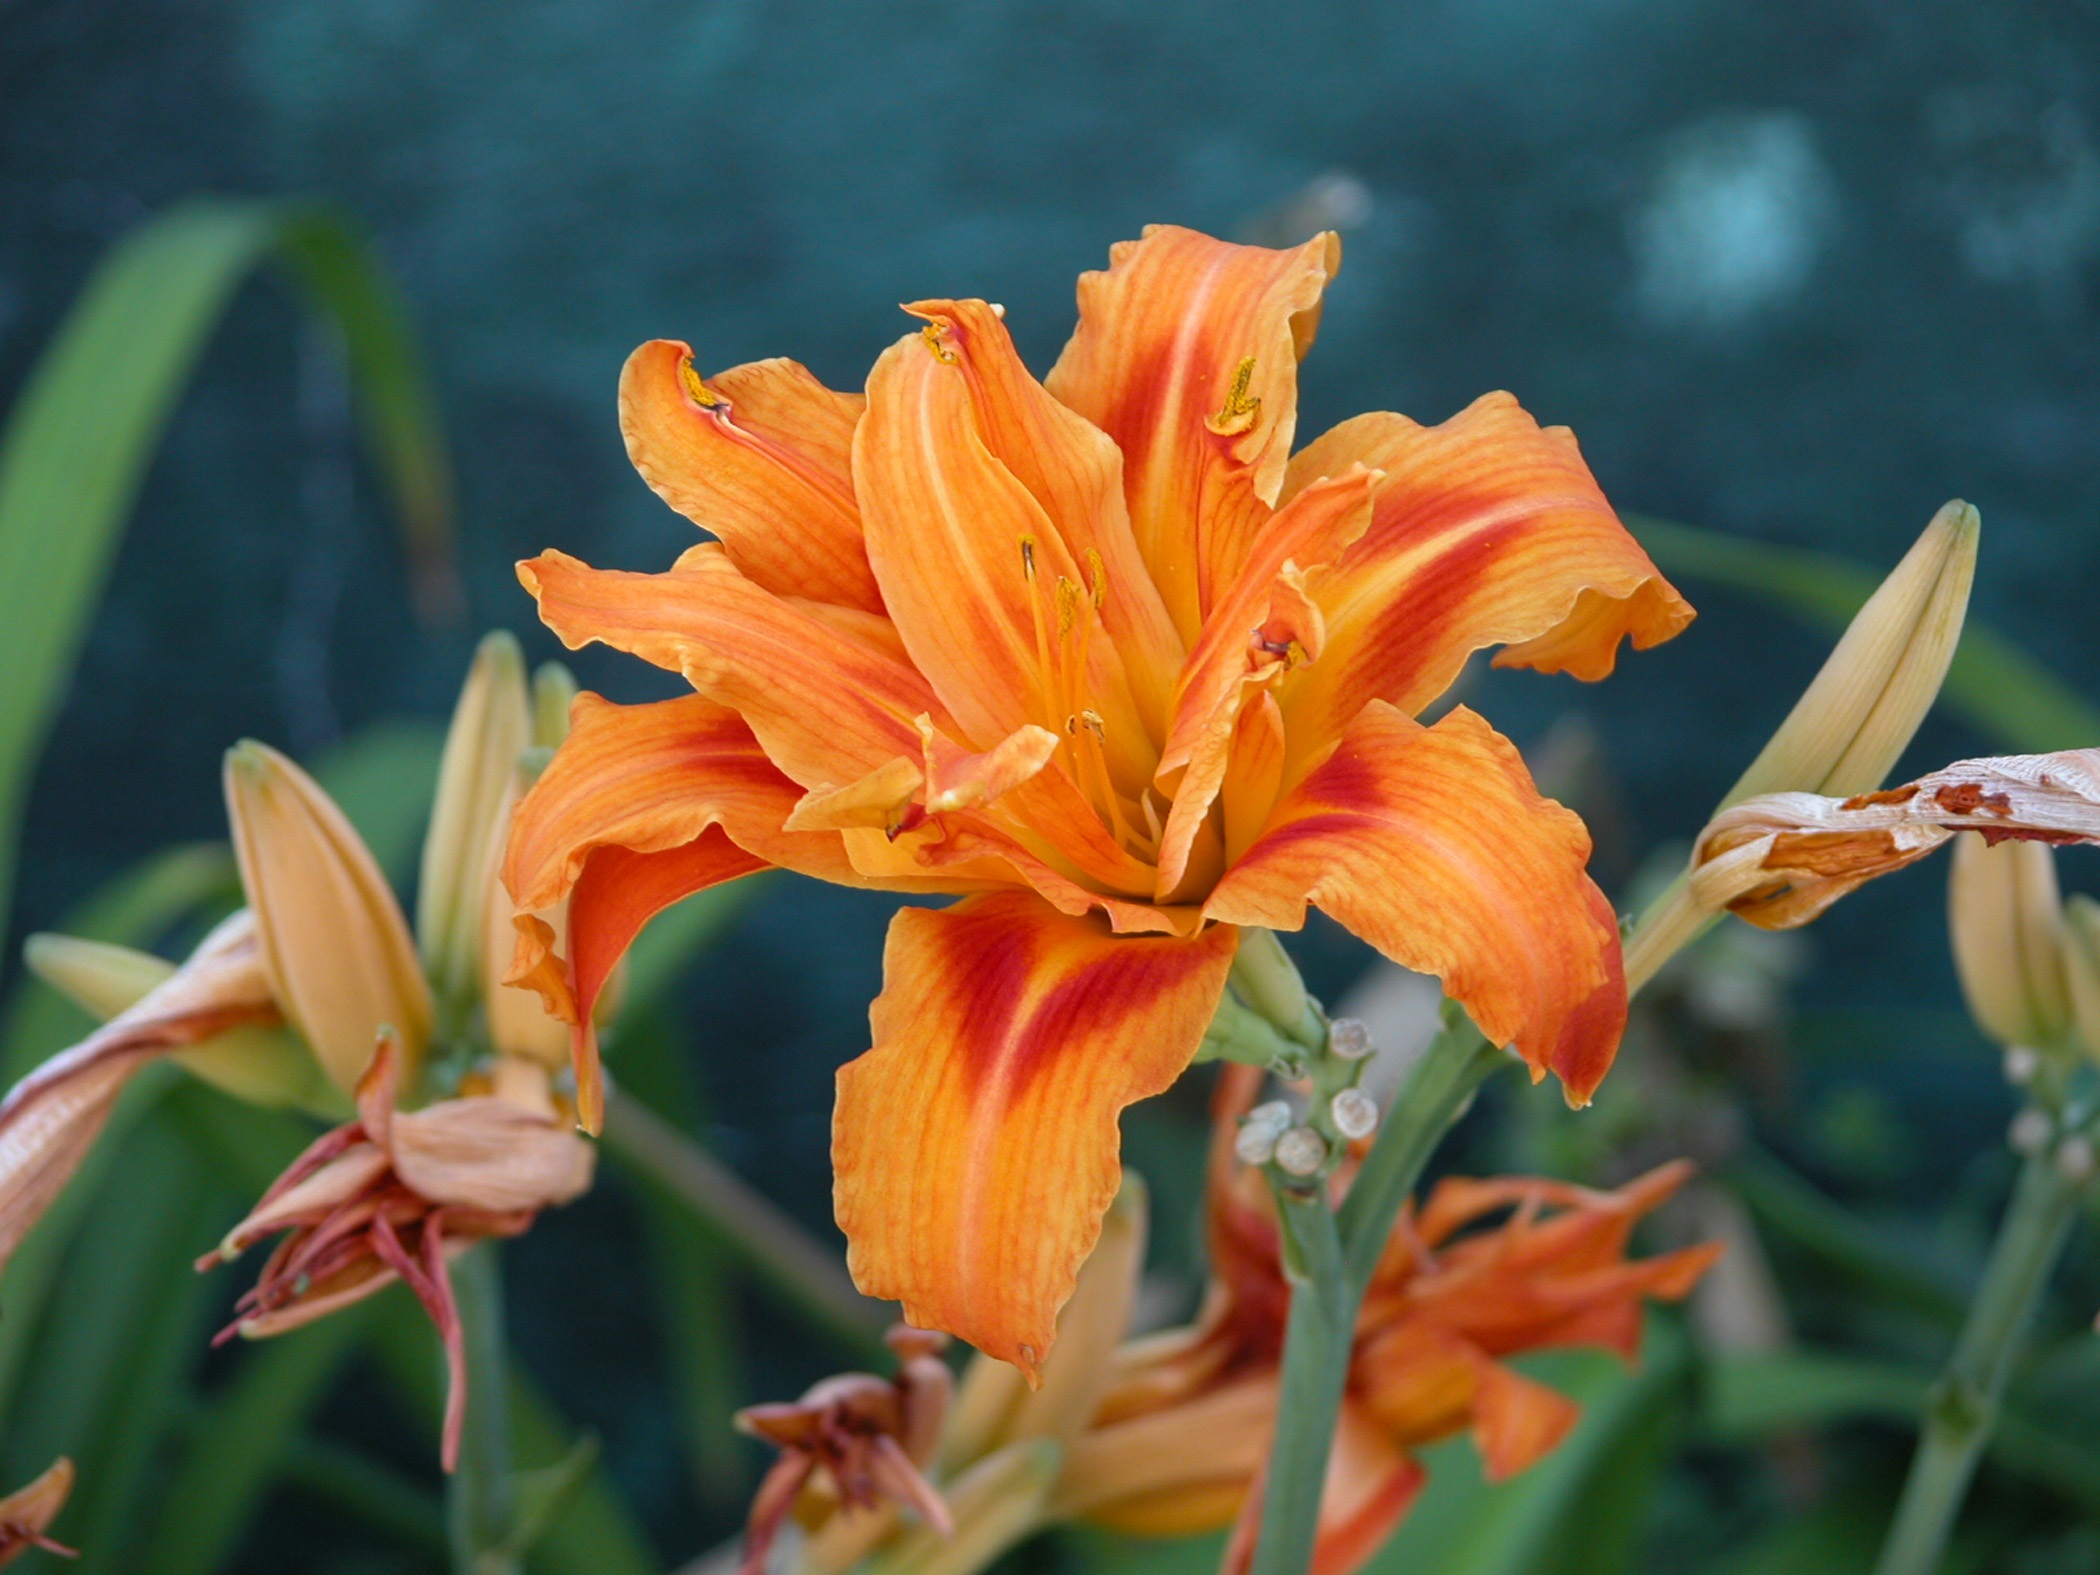
plant, flower, orange, botany, flora, lily, fall colors, daylily, macro photography, flowering plant, crocosmia, orange lily, plant stem, land plant